Early Kurdish nationalism

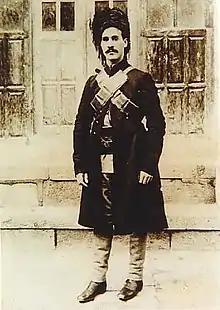
Simko Shikak, leader of the 1922 rebellion in Persia

First direct contact with Kurds in Iraq and British was in 1917 after the British occupied Khanaqin and later other regions in the north of present Iraq, including Kifri, Tuz Khurmatu, and Kirkuk. In 1918, the first Kurdish troops to fight against the Turks were employed by the British. After further British success in the region, Kurdish tribal leaders were impressed and sought to cast their support behind the British effort. Kurdish notables, including Shaykh Mahmud, agreed that they would further seek support from the British for an autonomous state under the British occupied territory.